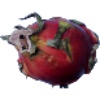
Label: red_pitahaya